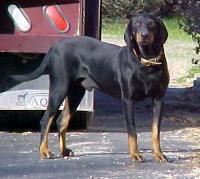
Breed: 225-n000062-black_and_tan_coonhound